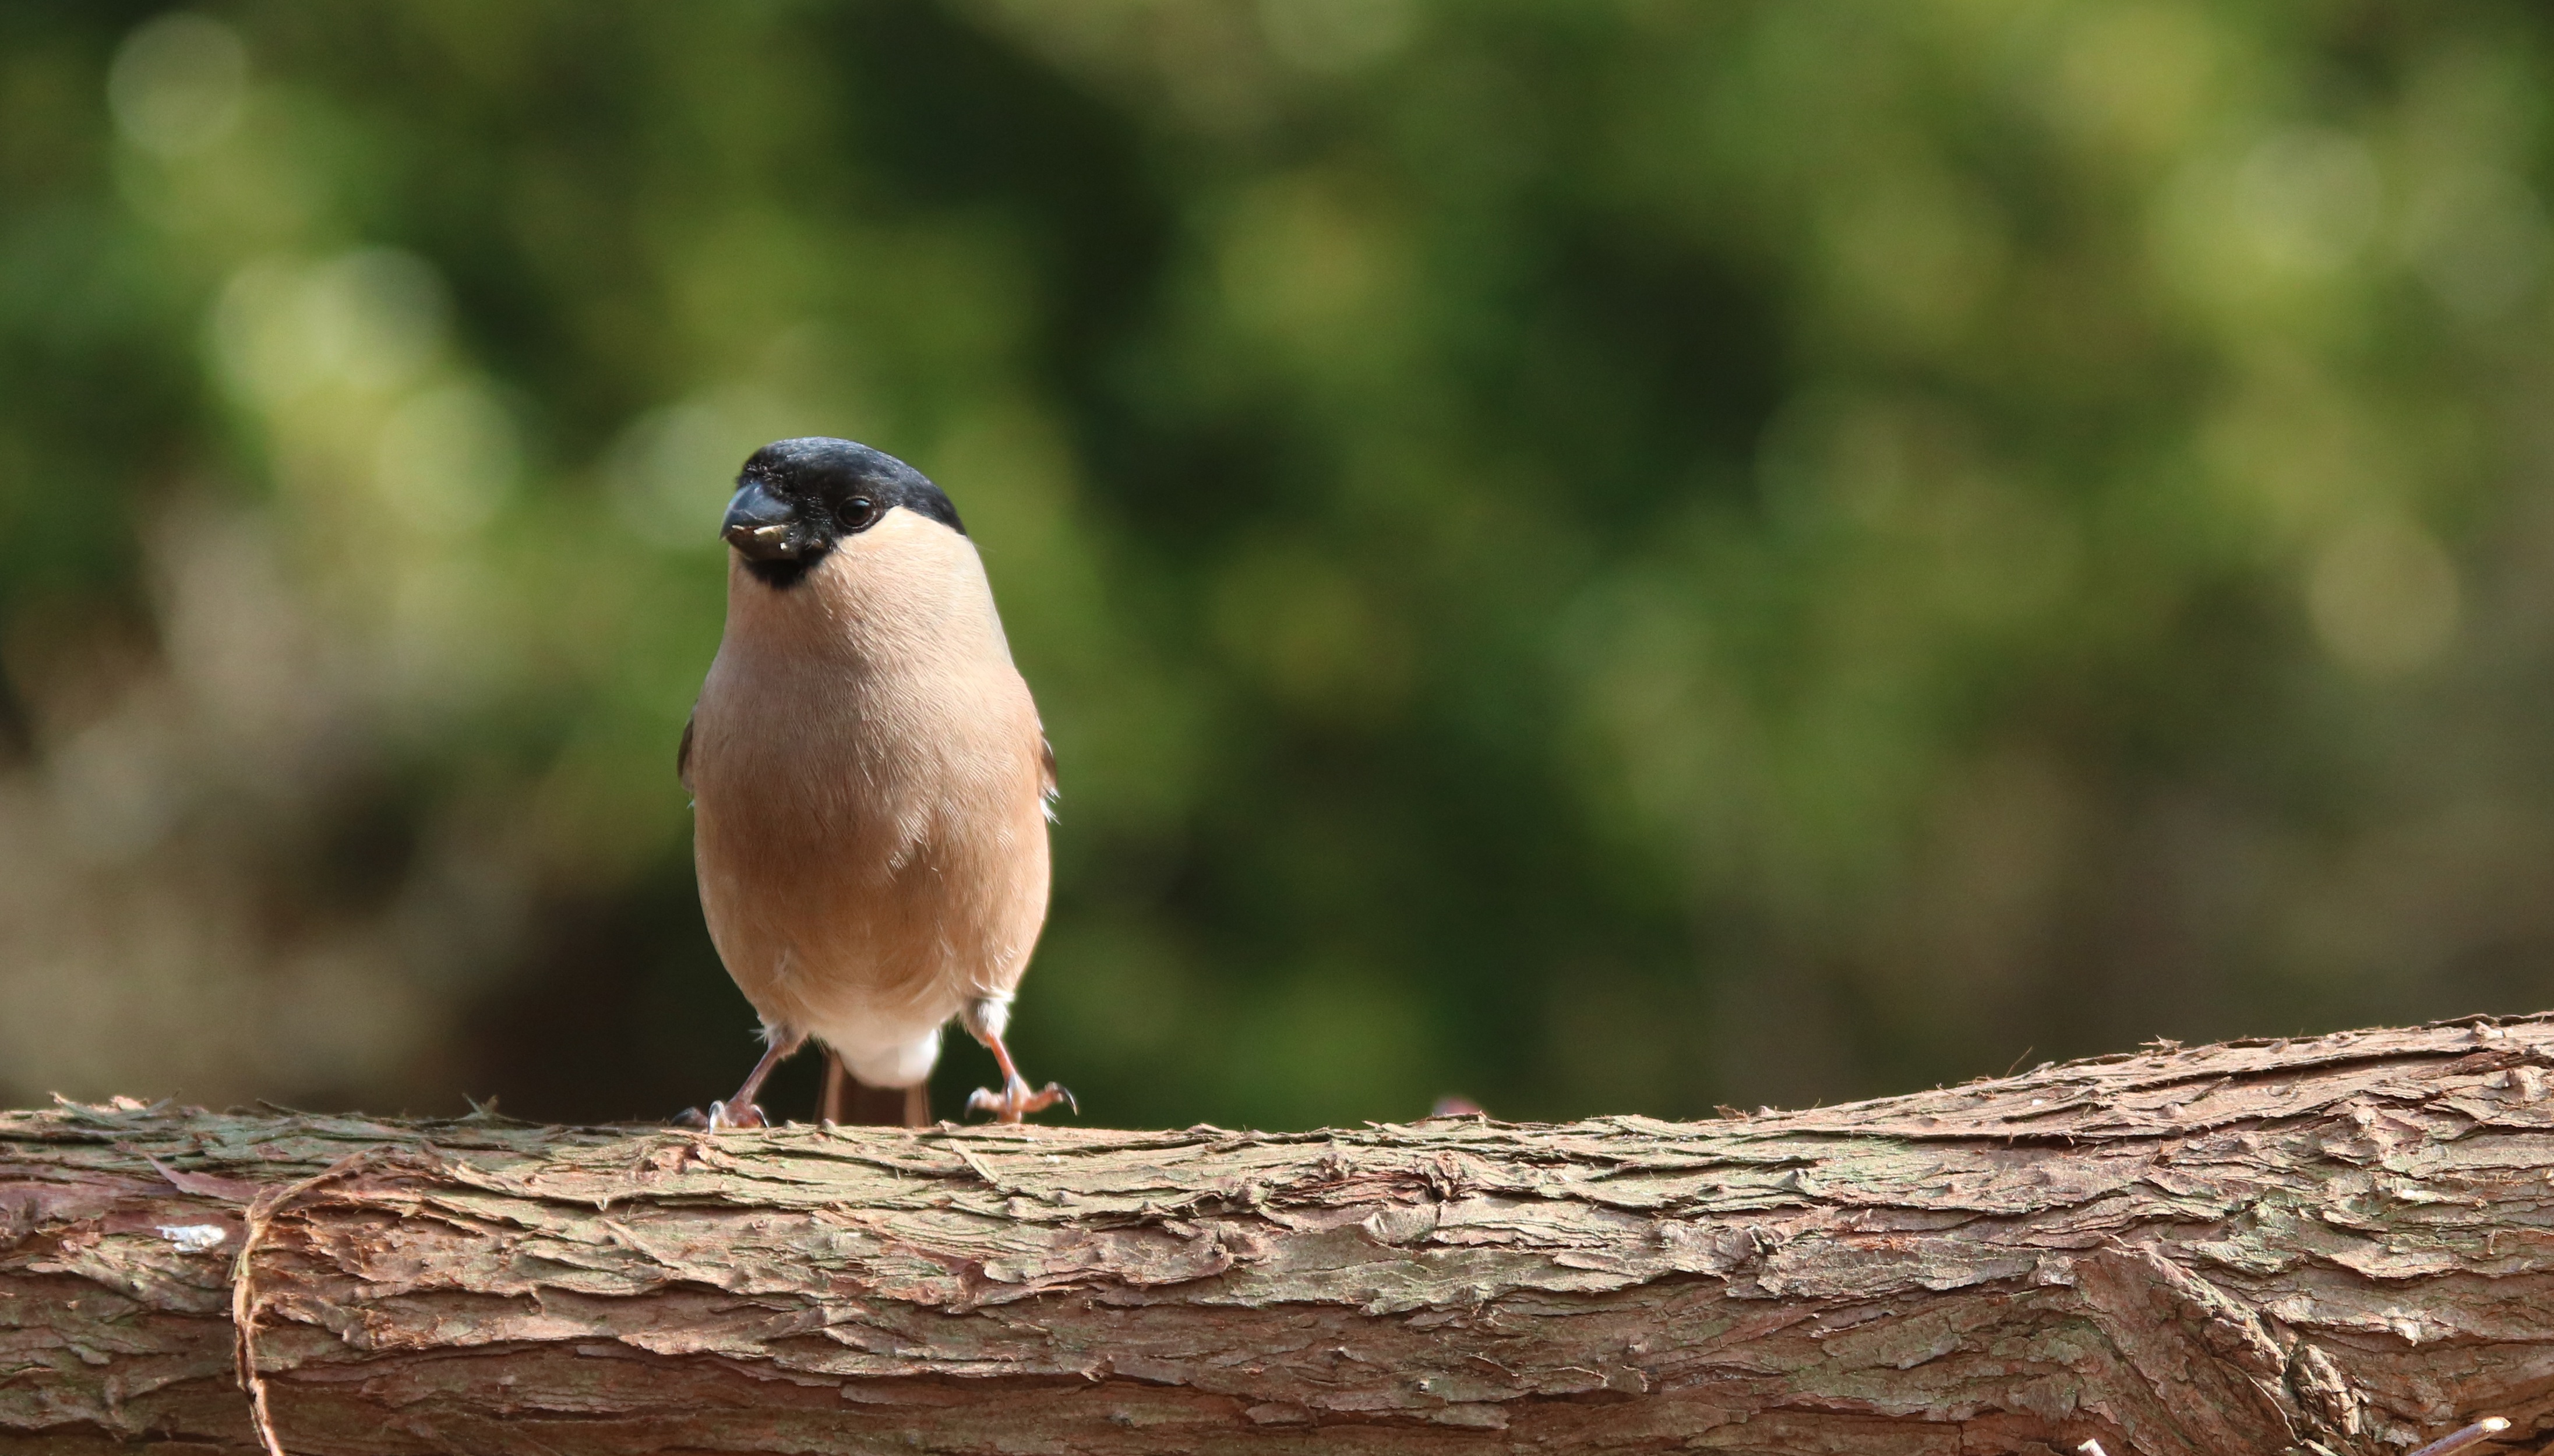
nature, branch, bird, female, wildlife, beak, sitting, fauna, twig, close up, outdoors, uk, feeding, eating, jay, vertebrate, habitat, foraging, adult, bullfinch, bird feeder, perching, garden bird, bull finch, fullmouth, perching bird